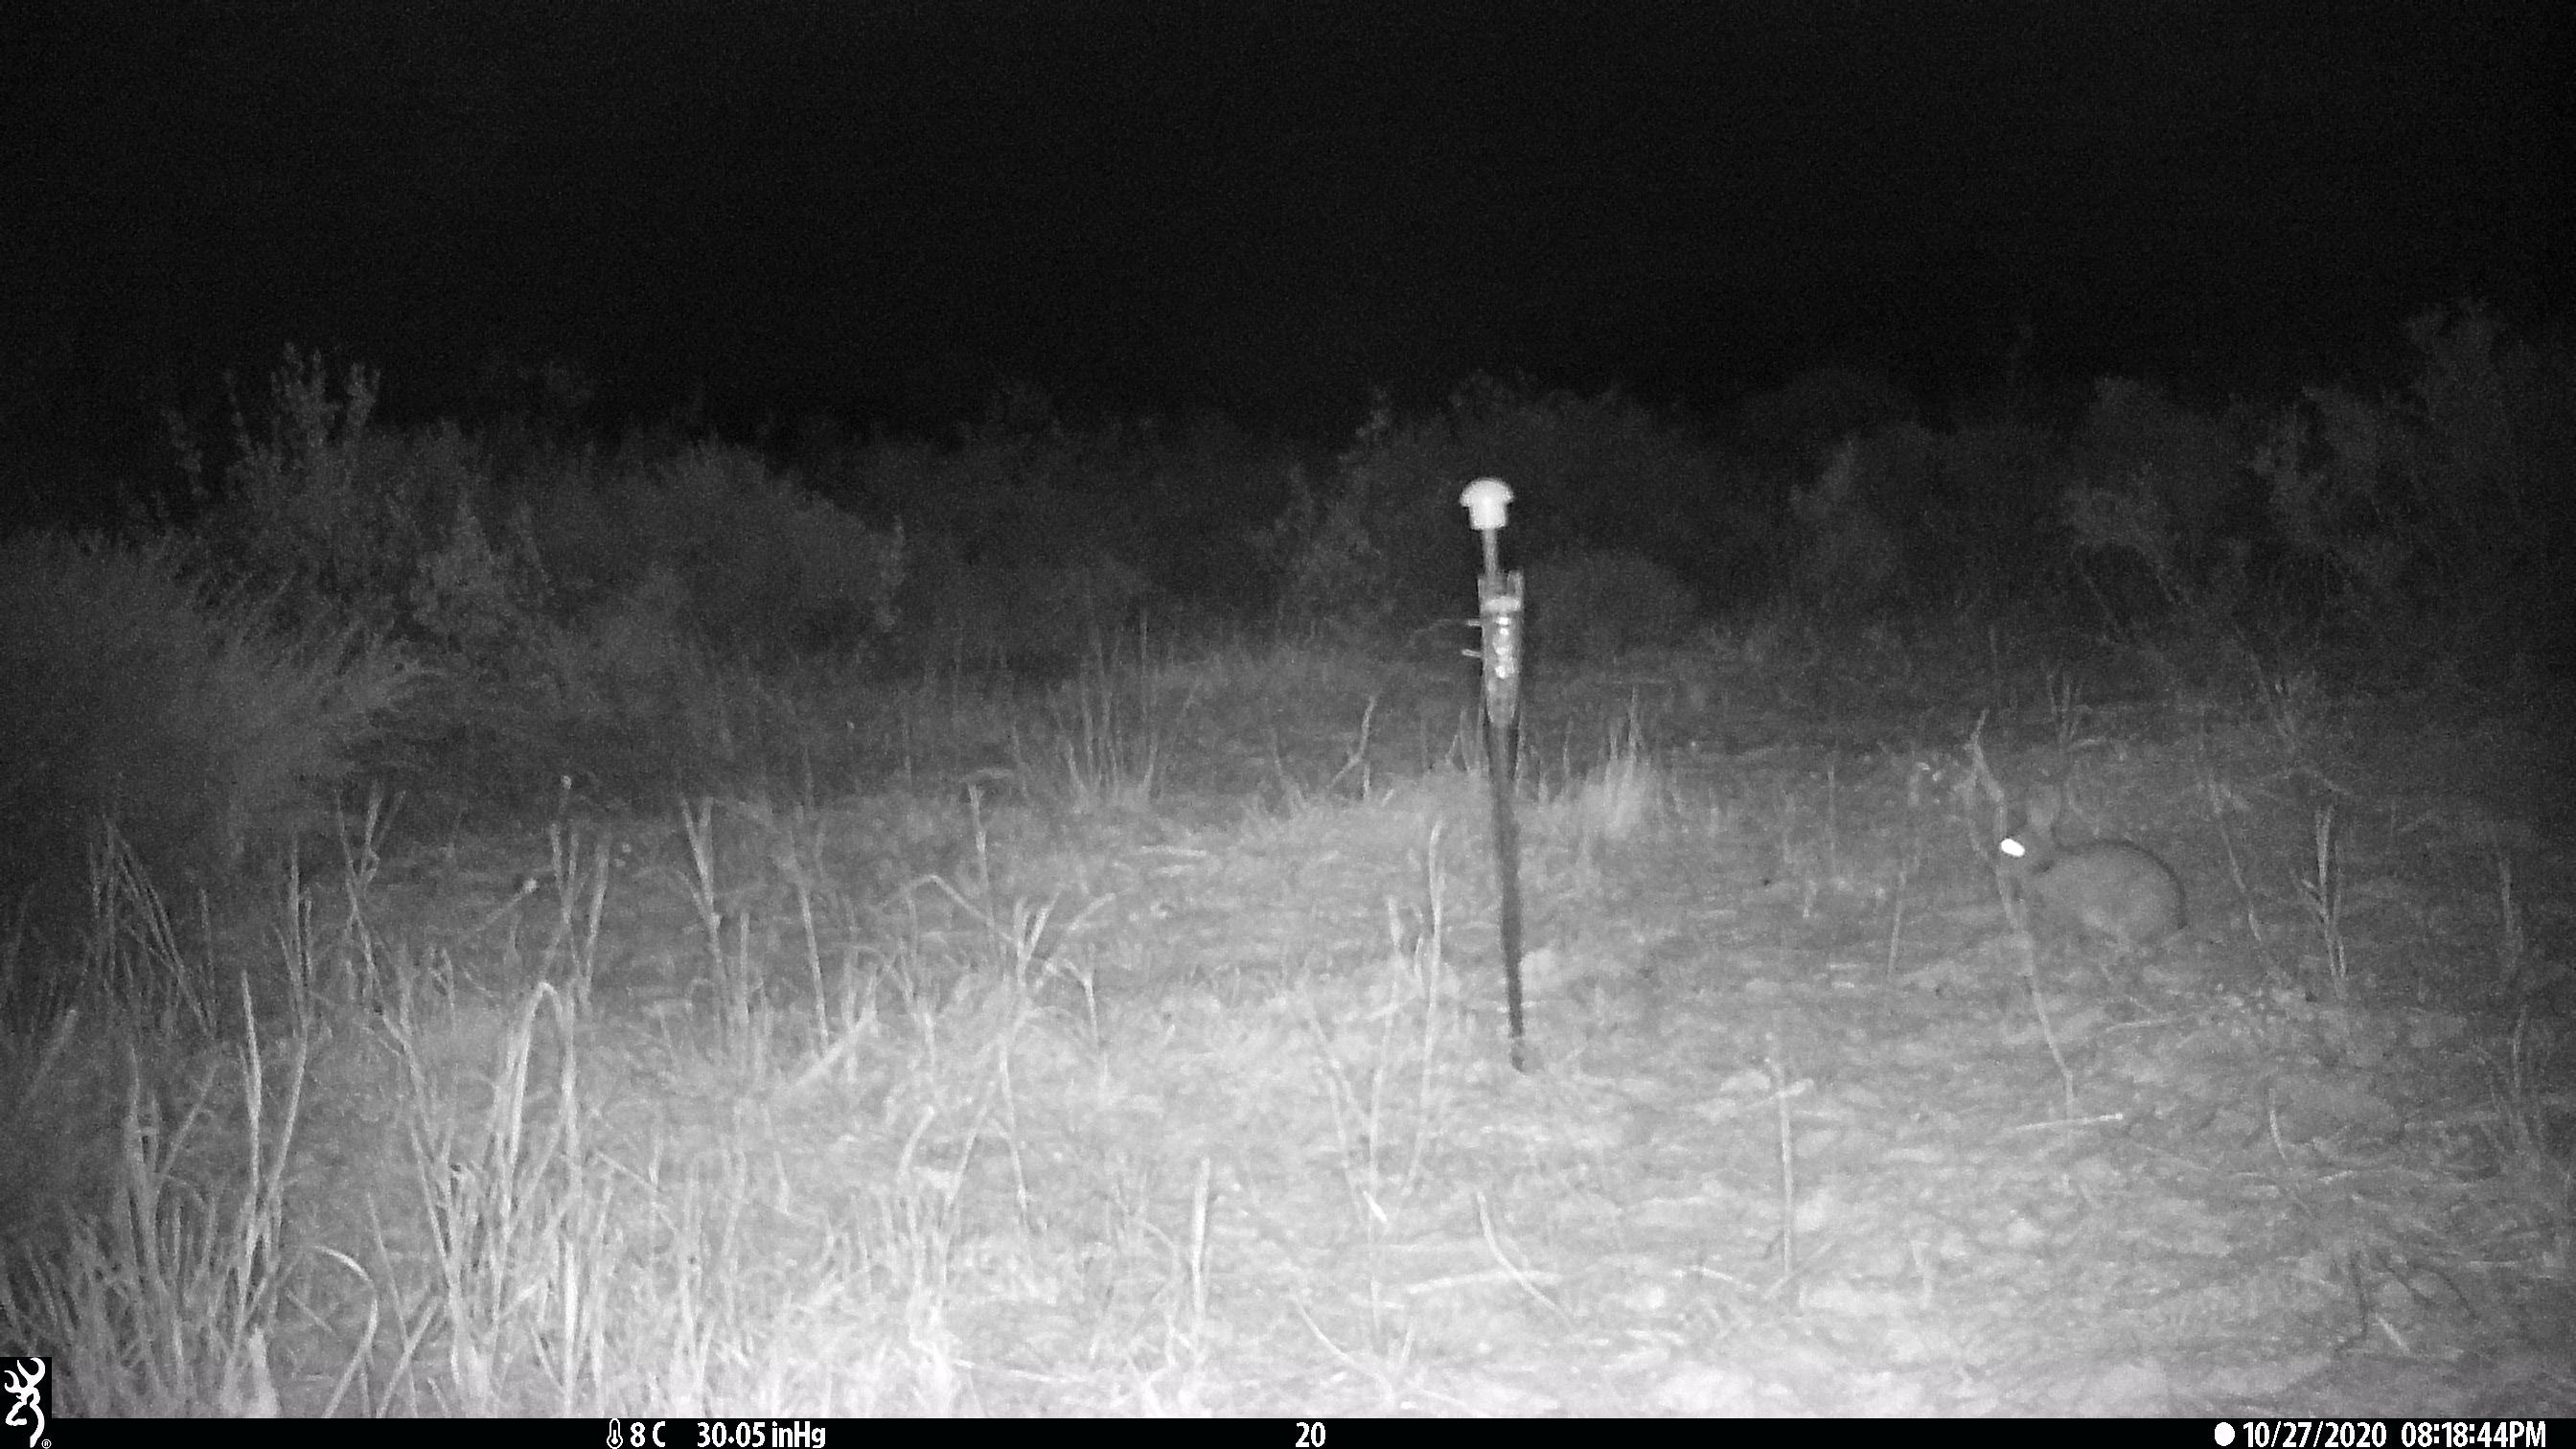
Species: Oryctolagus cuniculus